Davita Vance-Cooks

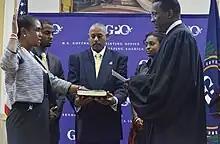
Davita Vance-Cooks is sworn in as the 27th Public Printer of the U.S. Government Printing Office.

Before coming to the GPO, Vance-Cooks held several private sector management positions in the health insurance industry. She was the Senior Vice-President of Operations for NYLCare MidAtlantic Health Plan where, among other duties, she was responsible for a digital print work center for production of variable data printing products. She also served as the Director of Customer Service and Claims, Director of Membership and Billing, and Director of Market Research and Product Development for Blue Cross Blue Shield Plans. She also served as the General Manager of HTH Worldwide Insurance Services.